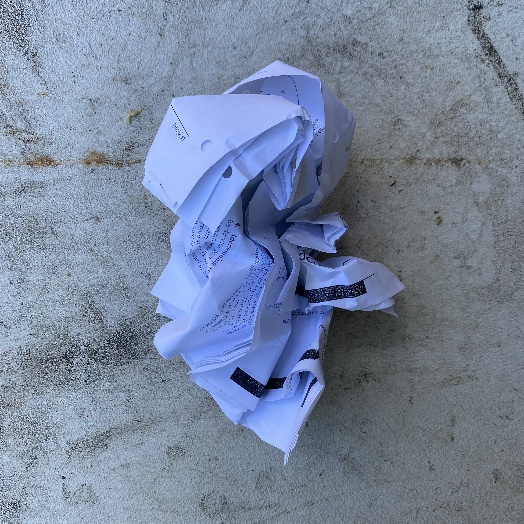
Label: Paper